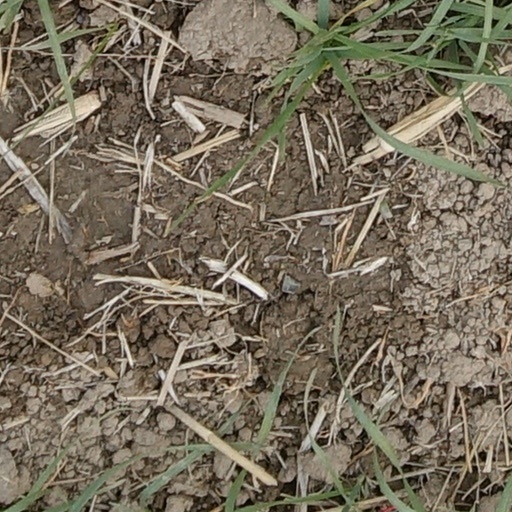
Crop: wheat